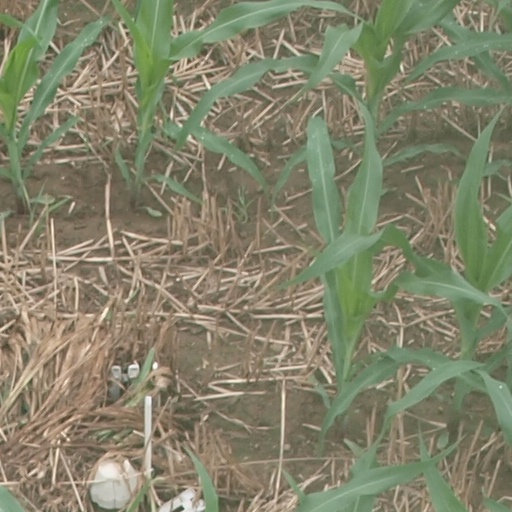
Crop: maize; corn